Mahatma Jyotiba Phule Jan Arogya Yojana

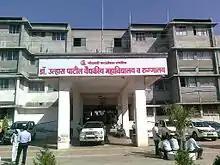
Dr. Ulhas Patil Medical College And Hospital at Jalgaon - one of the RGJAY empanelled network hospital

Maharashtra govt has formed 'Rajiv Gandhi Jeevandayee Arogya Yojana Society' (RGJAY Society) to implement and monitor this scheme in coordination with the National Insurance Company (NIC). RGJAY Society and NIC has identified eligible hospitals throughout the Maharashtra and has empanelled them to implement this scheme. As of January 2016, 488 hospitals are empanelled at 35 district places. NIC and RGJAY Society has connected all of these hospitals through a computer network with dedicated database of beneficiary families. These hospitals are referred as 'Network Hospitals'.